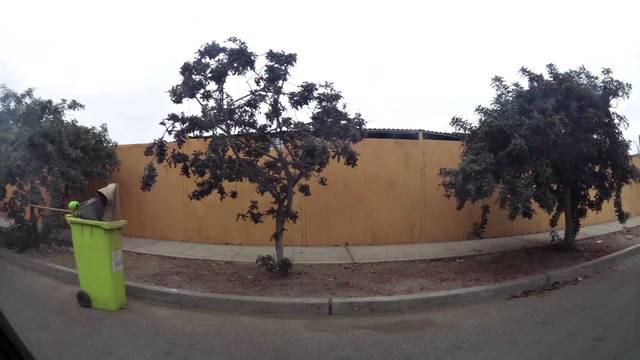
Region: Peru
Coordinates: -8.112, -79.044